Domenico Ghirlandaio

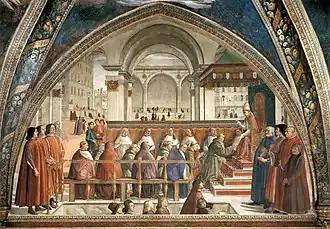
"The Confirmation of the Franciscan Rule" from the Sassetti Chapel, with portraits of Lorenzo de' Medici and his family occupying prominent positions as spectators to the event

Between 1482 and 1485, Ghirlandaio painted a fresco cycle in the Sassetti Chapel of Santa Trinita for the banker Francesco Sassetti, the powerful director of the Medici bank, whose Rome branch was headed by Giovanni Tornabuoni, Ghirlandaio's future patron. The cycle was of six scenes from the life of Saint Francis of Assisi, including "Saint Francis obtaining from Pope Honorius the Approval of the Rules of His Order", the saint's "Death and Obsequies" and a "Resuscitation" of a child of the Spini family, who had died as a result of a fall from a window. The first of these paintings contains portraits of Lorenzo de' Medici, Sassetti and Lorenzo's children with their tutor, Agnolo Poliziano. The "Resuscitation" shows the painter's own likeness.